Question: What is front of the palace?
Tambaya: Menene gaban fadan?
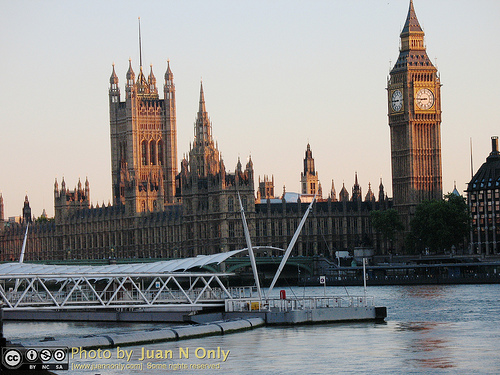
Answer: A calm lake.
Amsa: Tsayayyan tafki.